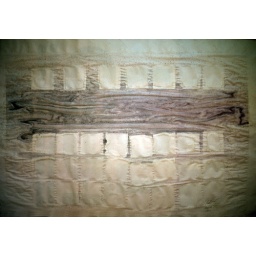
water &amp;amp; watercolor on thin paper over [squares 10cm size]